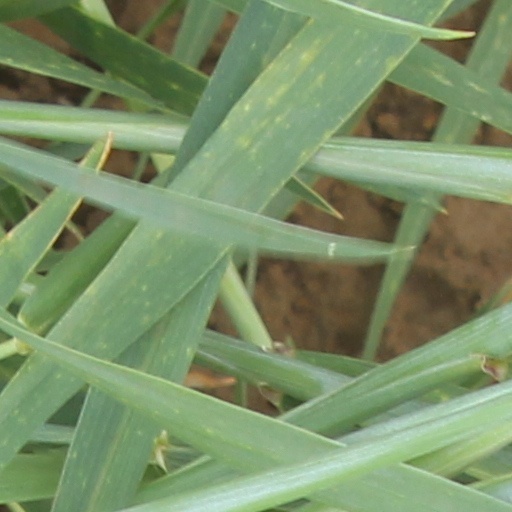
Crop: wheat